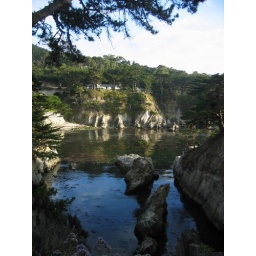
This was taken down the street from my parents' house in Carmel, CA.